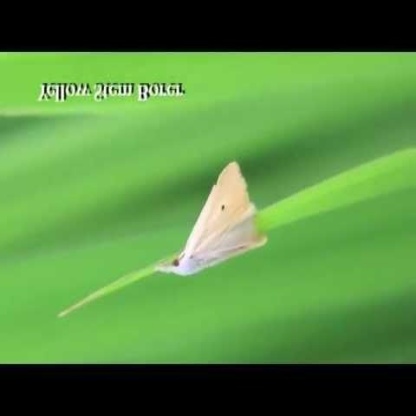
Nhãn: Sâu đục thân (Rice yellow stem borer)